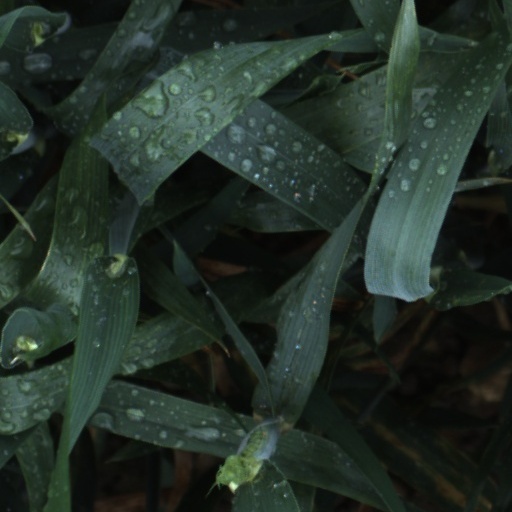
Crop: wheat